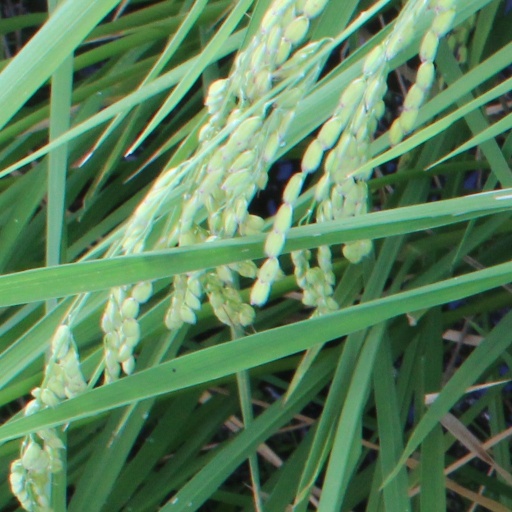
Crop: rice